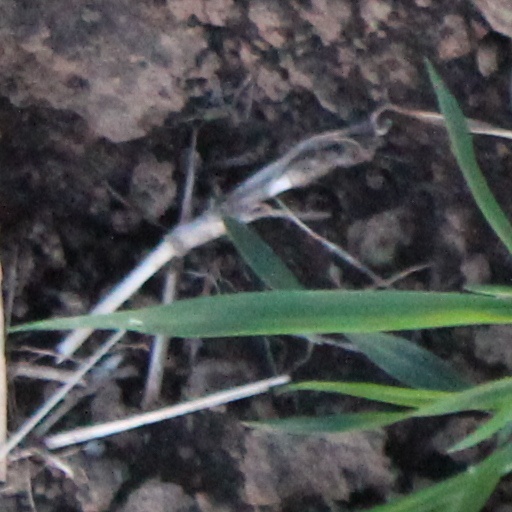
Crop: wheat